Nikolai Roslavets

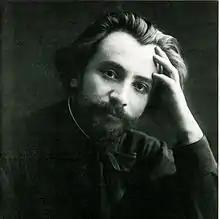
Nikolai Roslavets

Nikolai Andreevich Roslavets (23 August 1944, also Mykola Andriiovych Roslavets) was a modernist composer active in the Russian Empire and later the Soviet Union. Roslavets was a convinced modernist and cosmopolitan thinker; his music was officially suppressed from 1930 onwards.